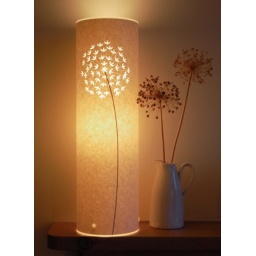
Tall Allium papercut table lamp by Hannah Nunn